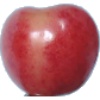
Label: Cherry Rainier 1